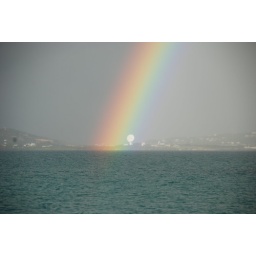
Double rainbow over a boat on the coast of Antigua